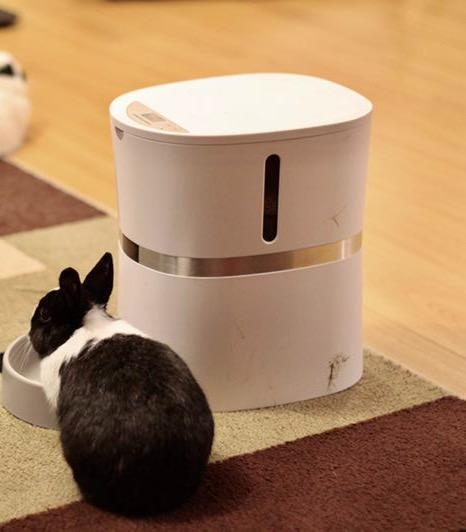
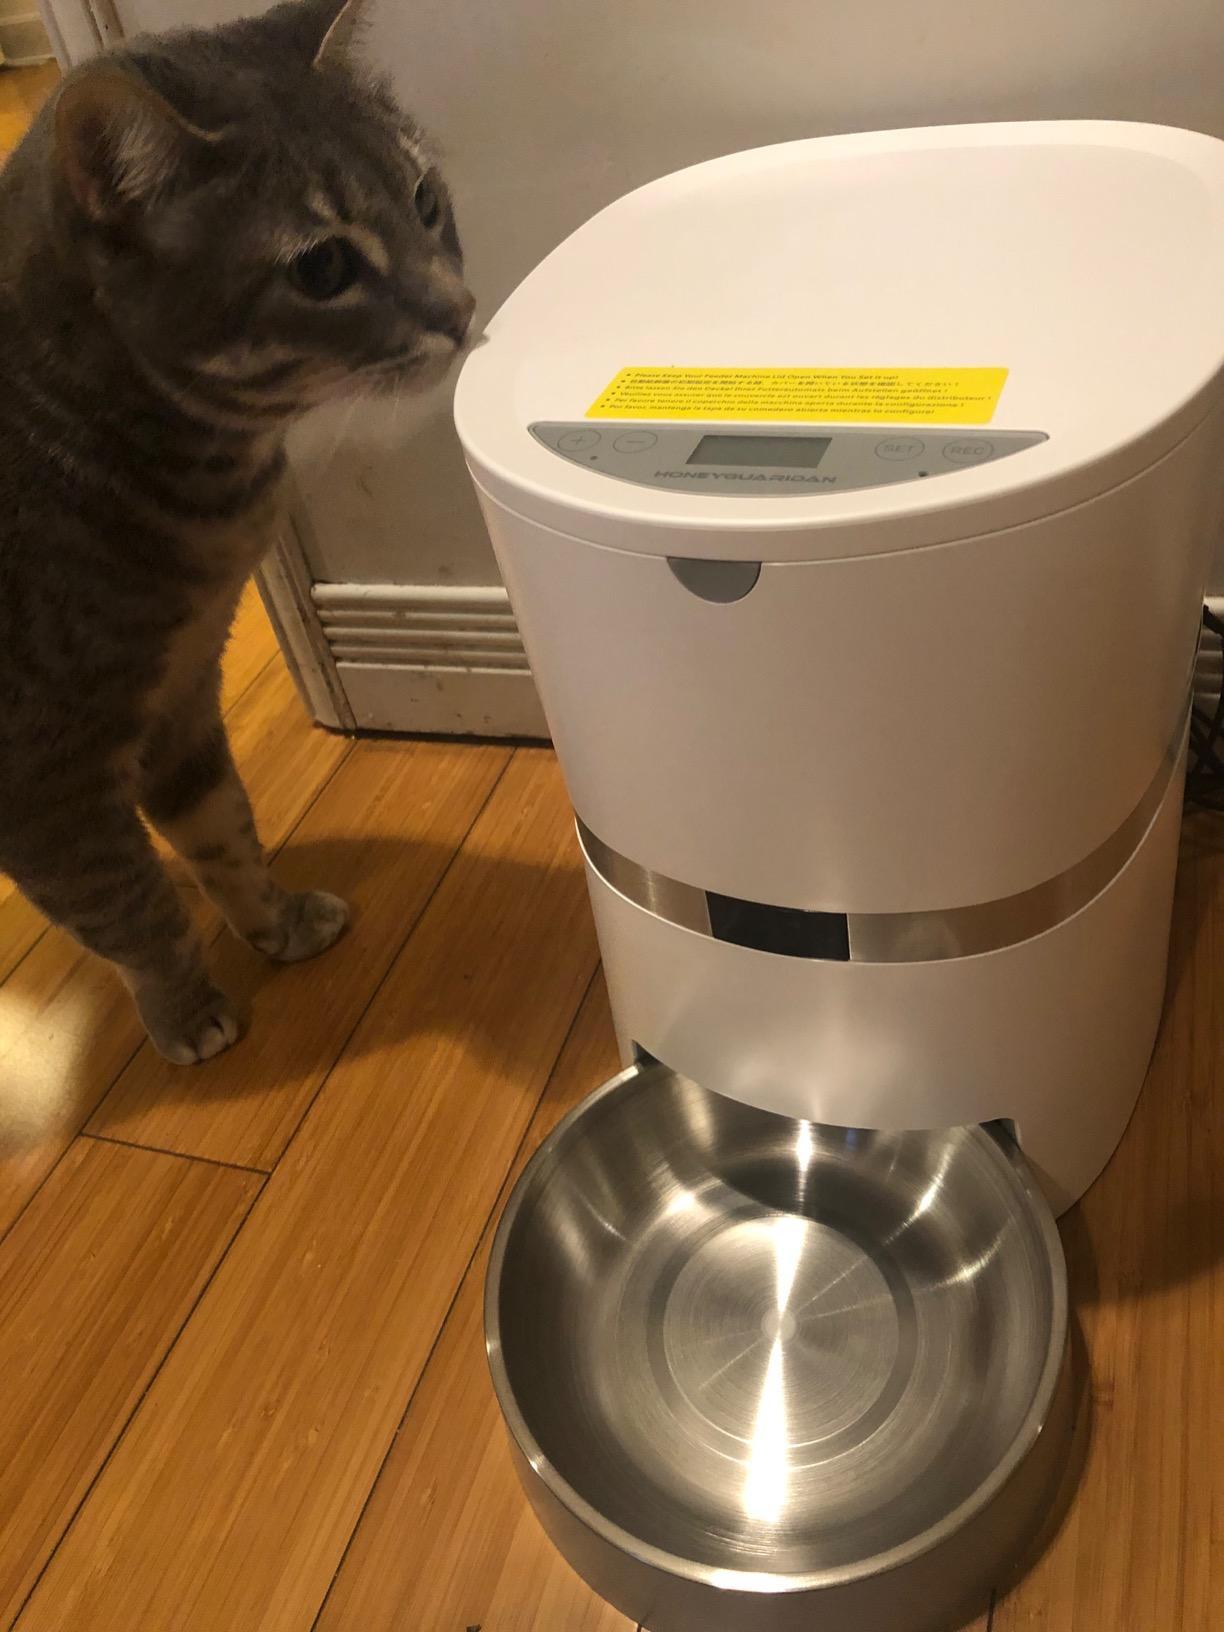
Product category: items_feeder
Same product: yes